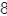
Number: 8